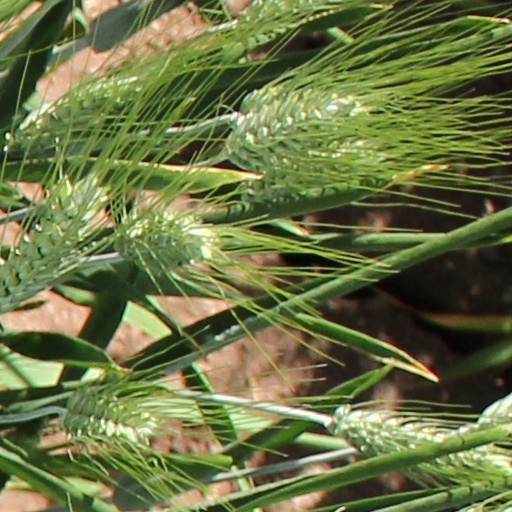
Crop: wheat